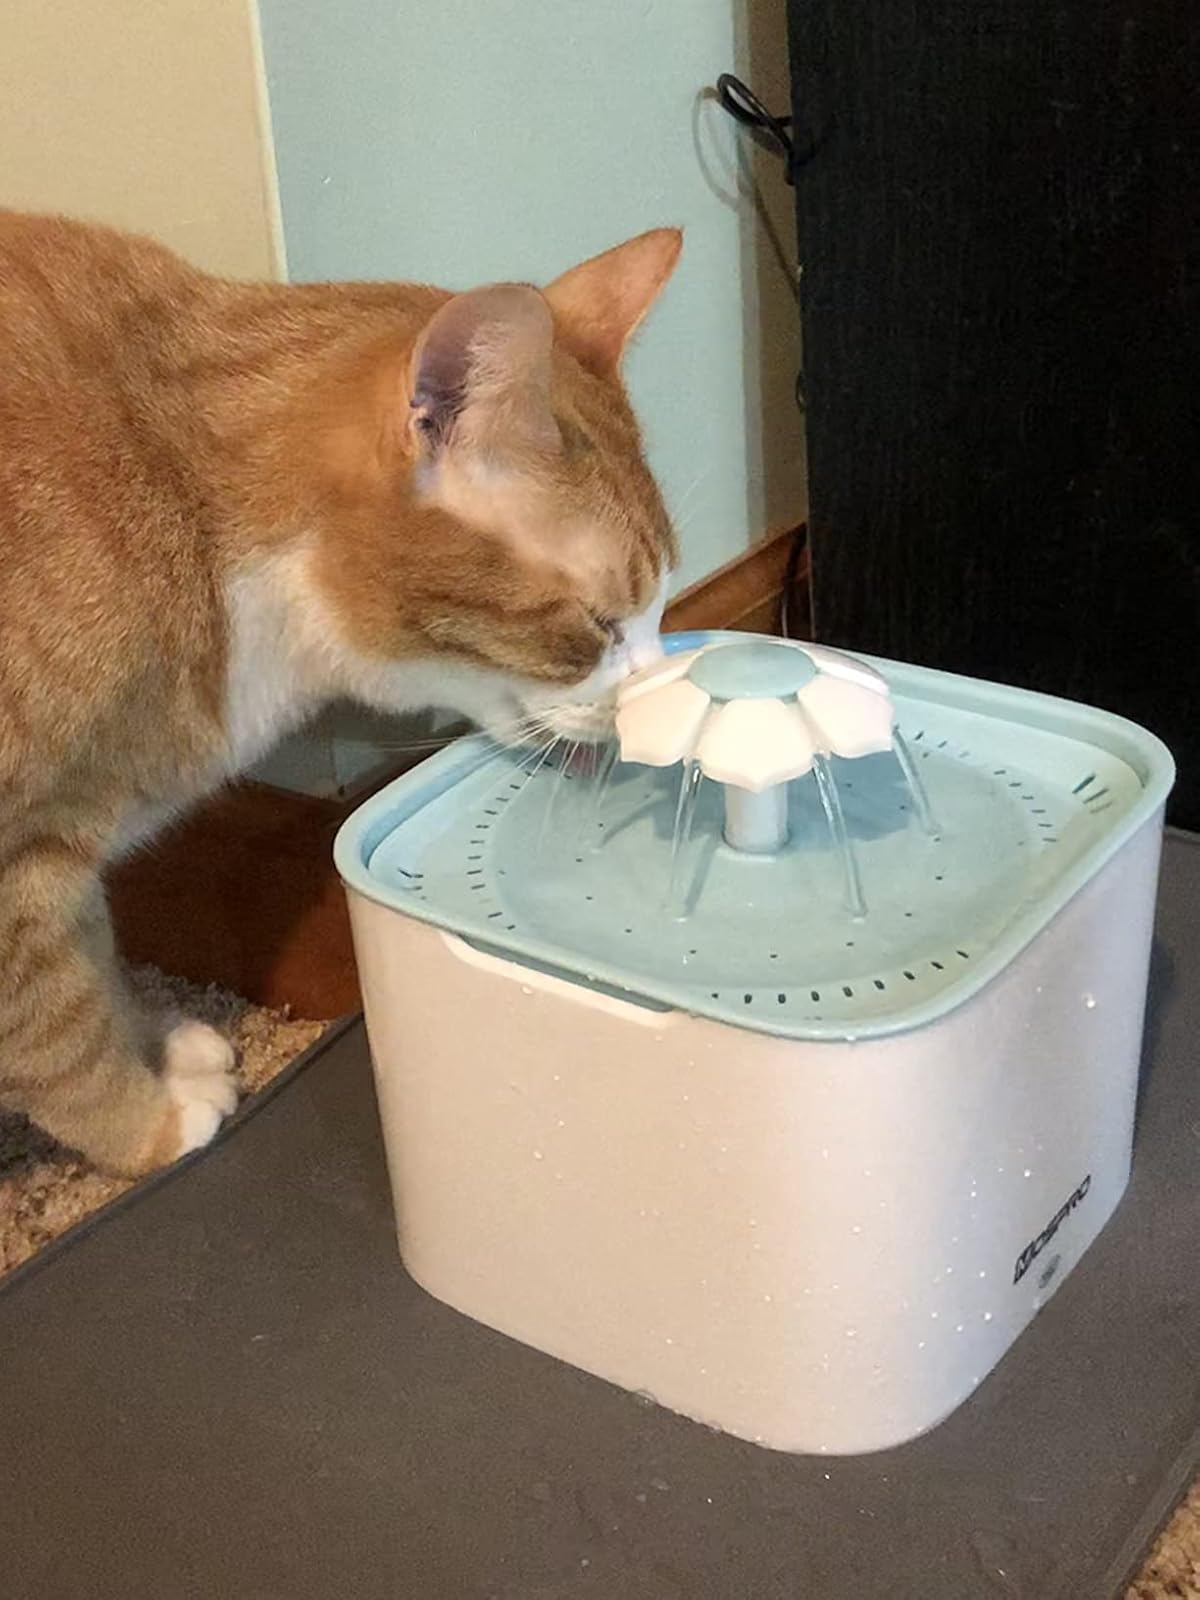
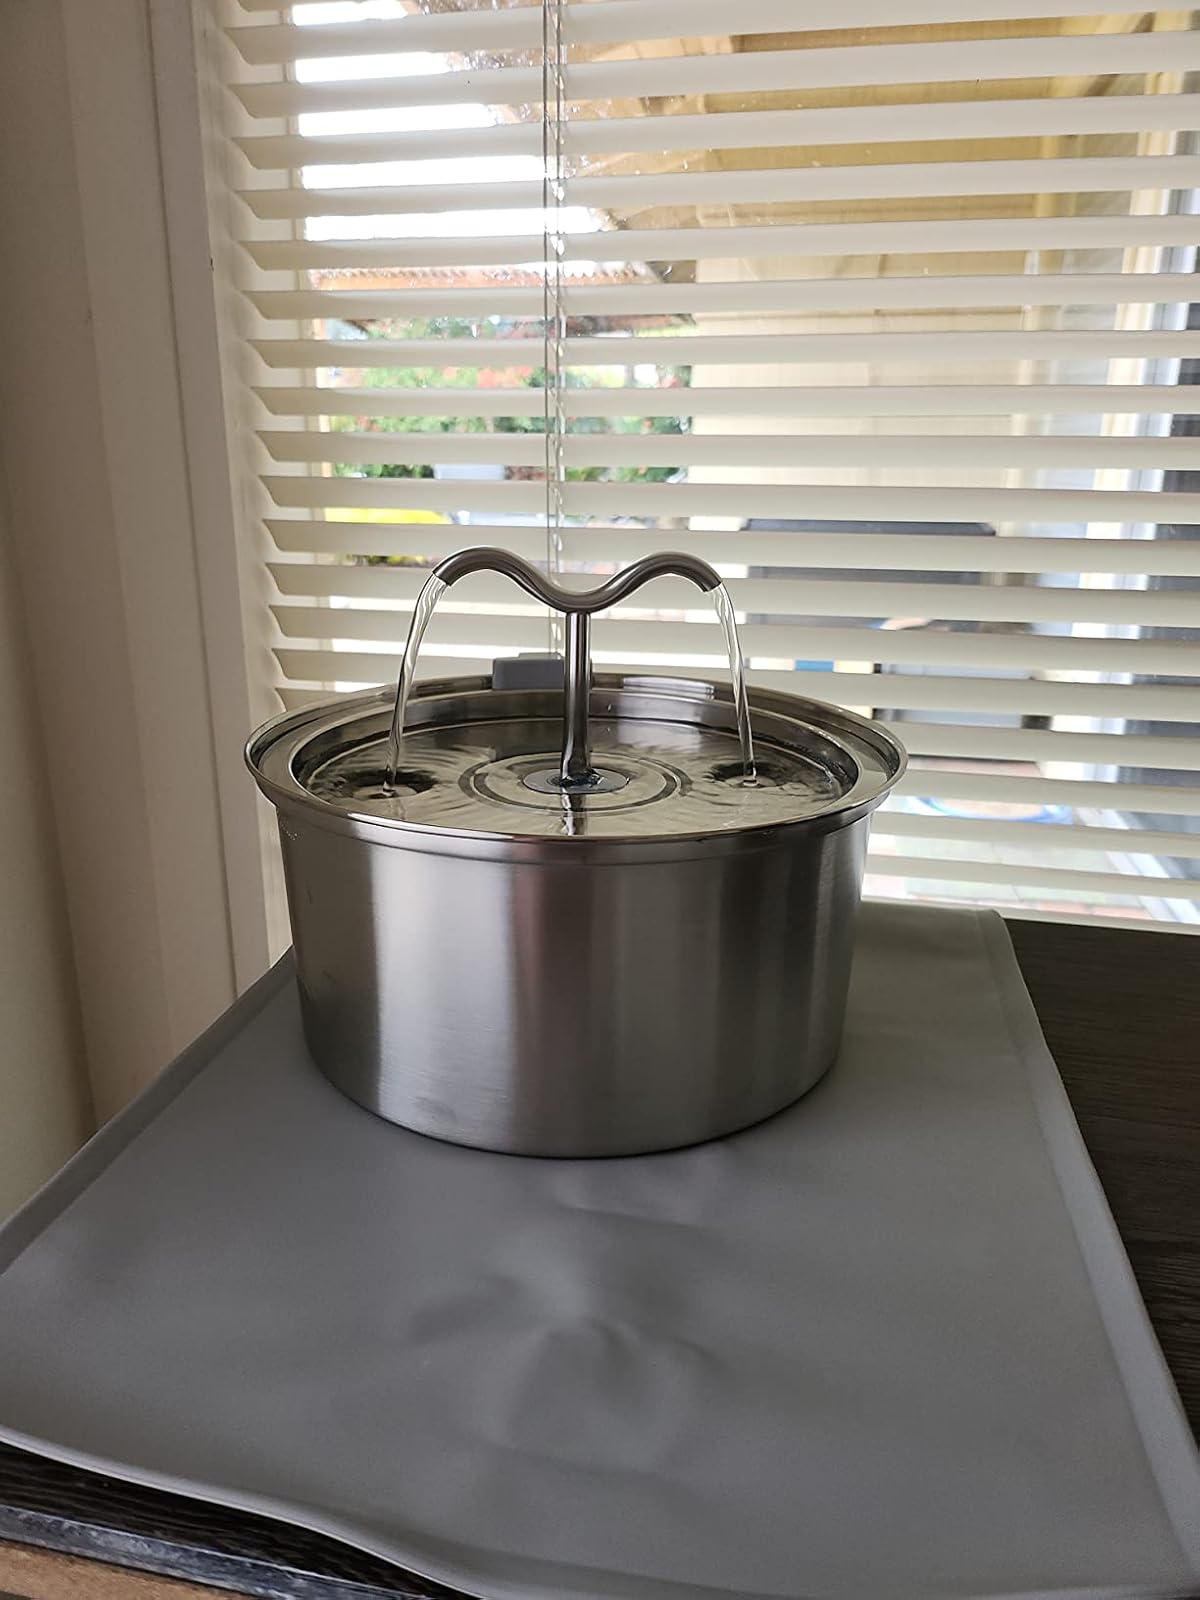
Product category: items_bowl
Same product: no